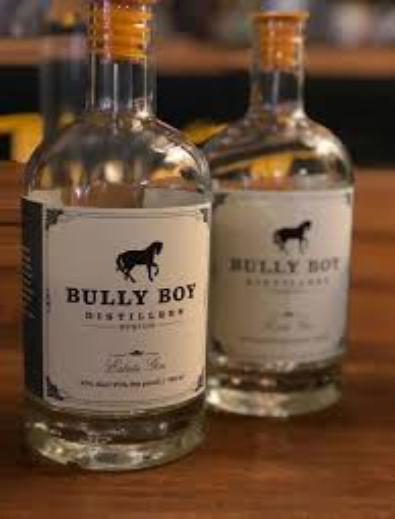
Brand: Bully Boy Distillers
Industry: Food